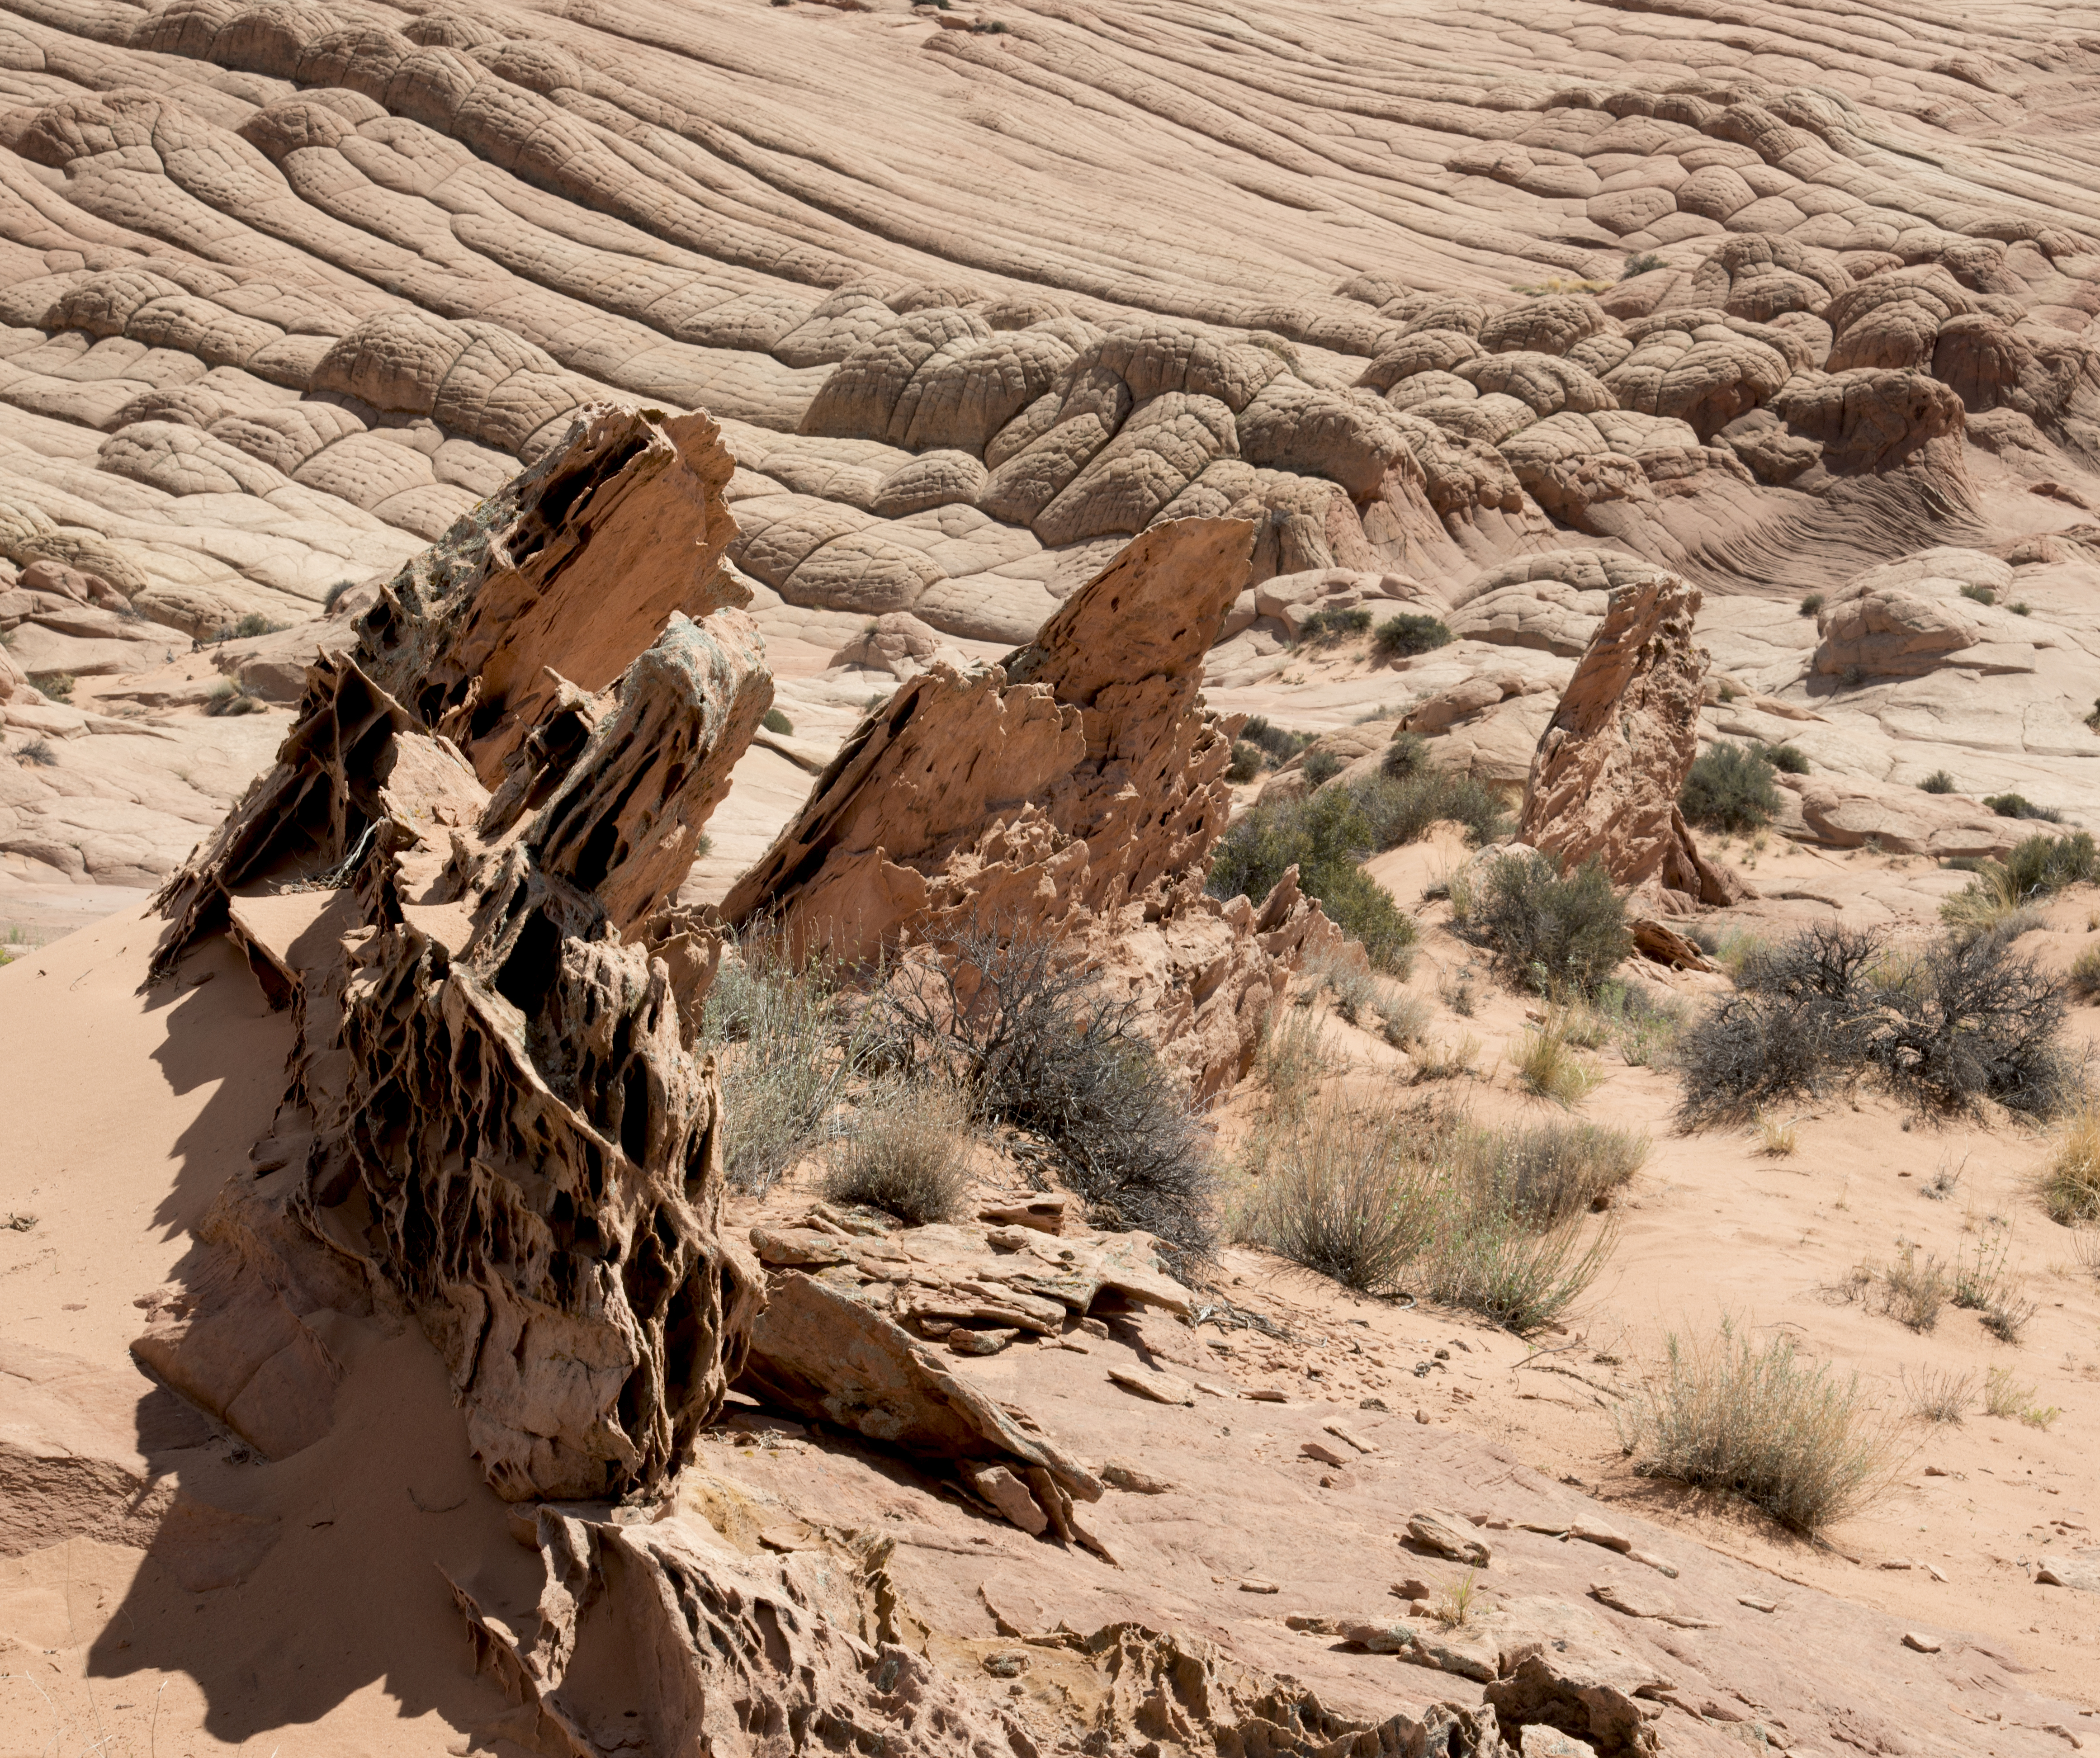
landscape, sand, rock, wilderness, desert, valley, formation, soil, canyon, terrain, material, geology, badlands, nikond800e, secret, sahara, wadi, edmaiers, landform, natural environment, geographical feature, aeolian landform